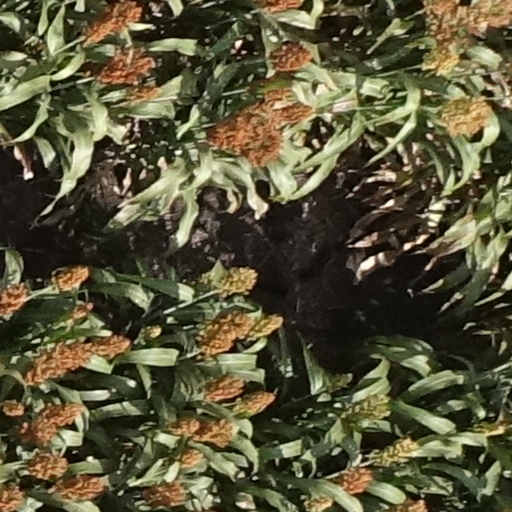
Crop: sorghum